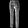
Label: Trouser